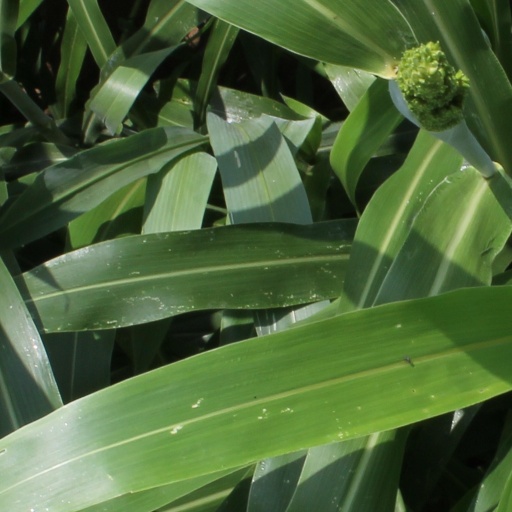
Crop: sorghum